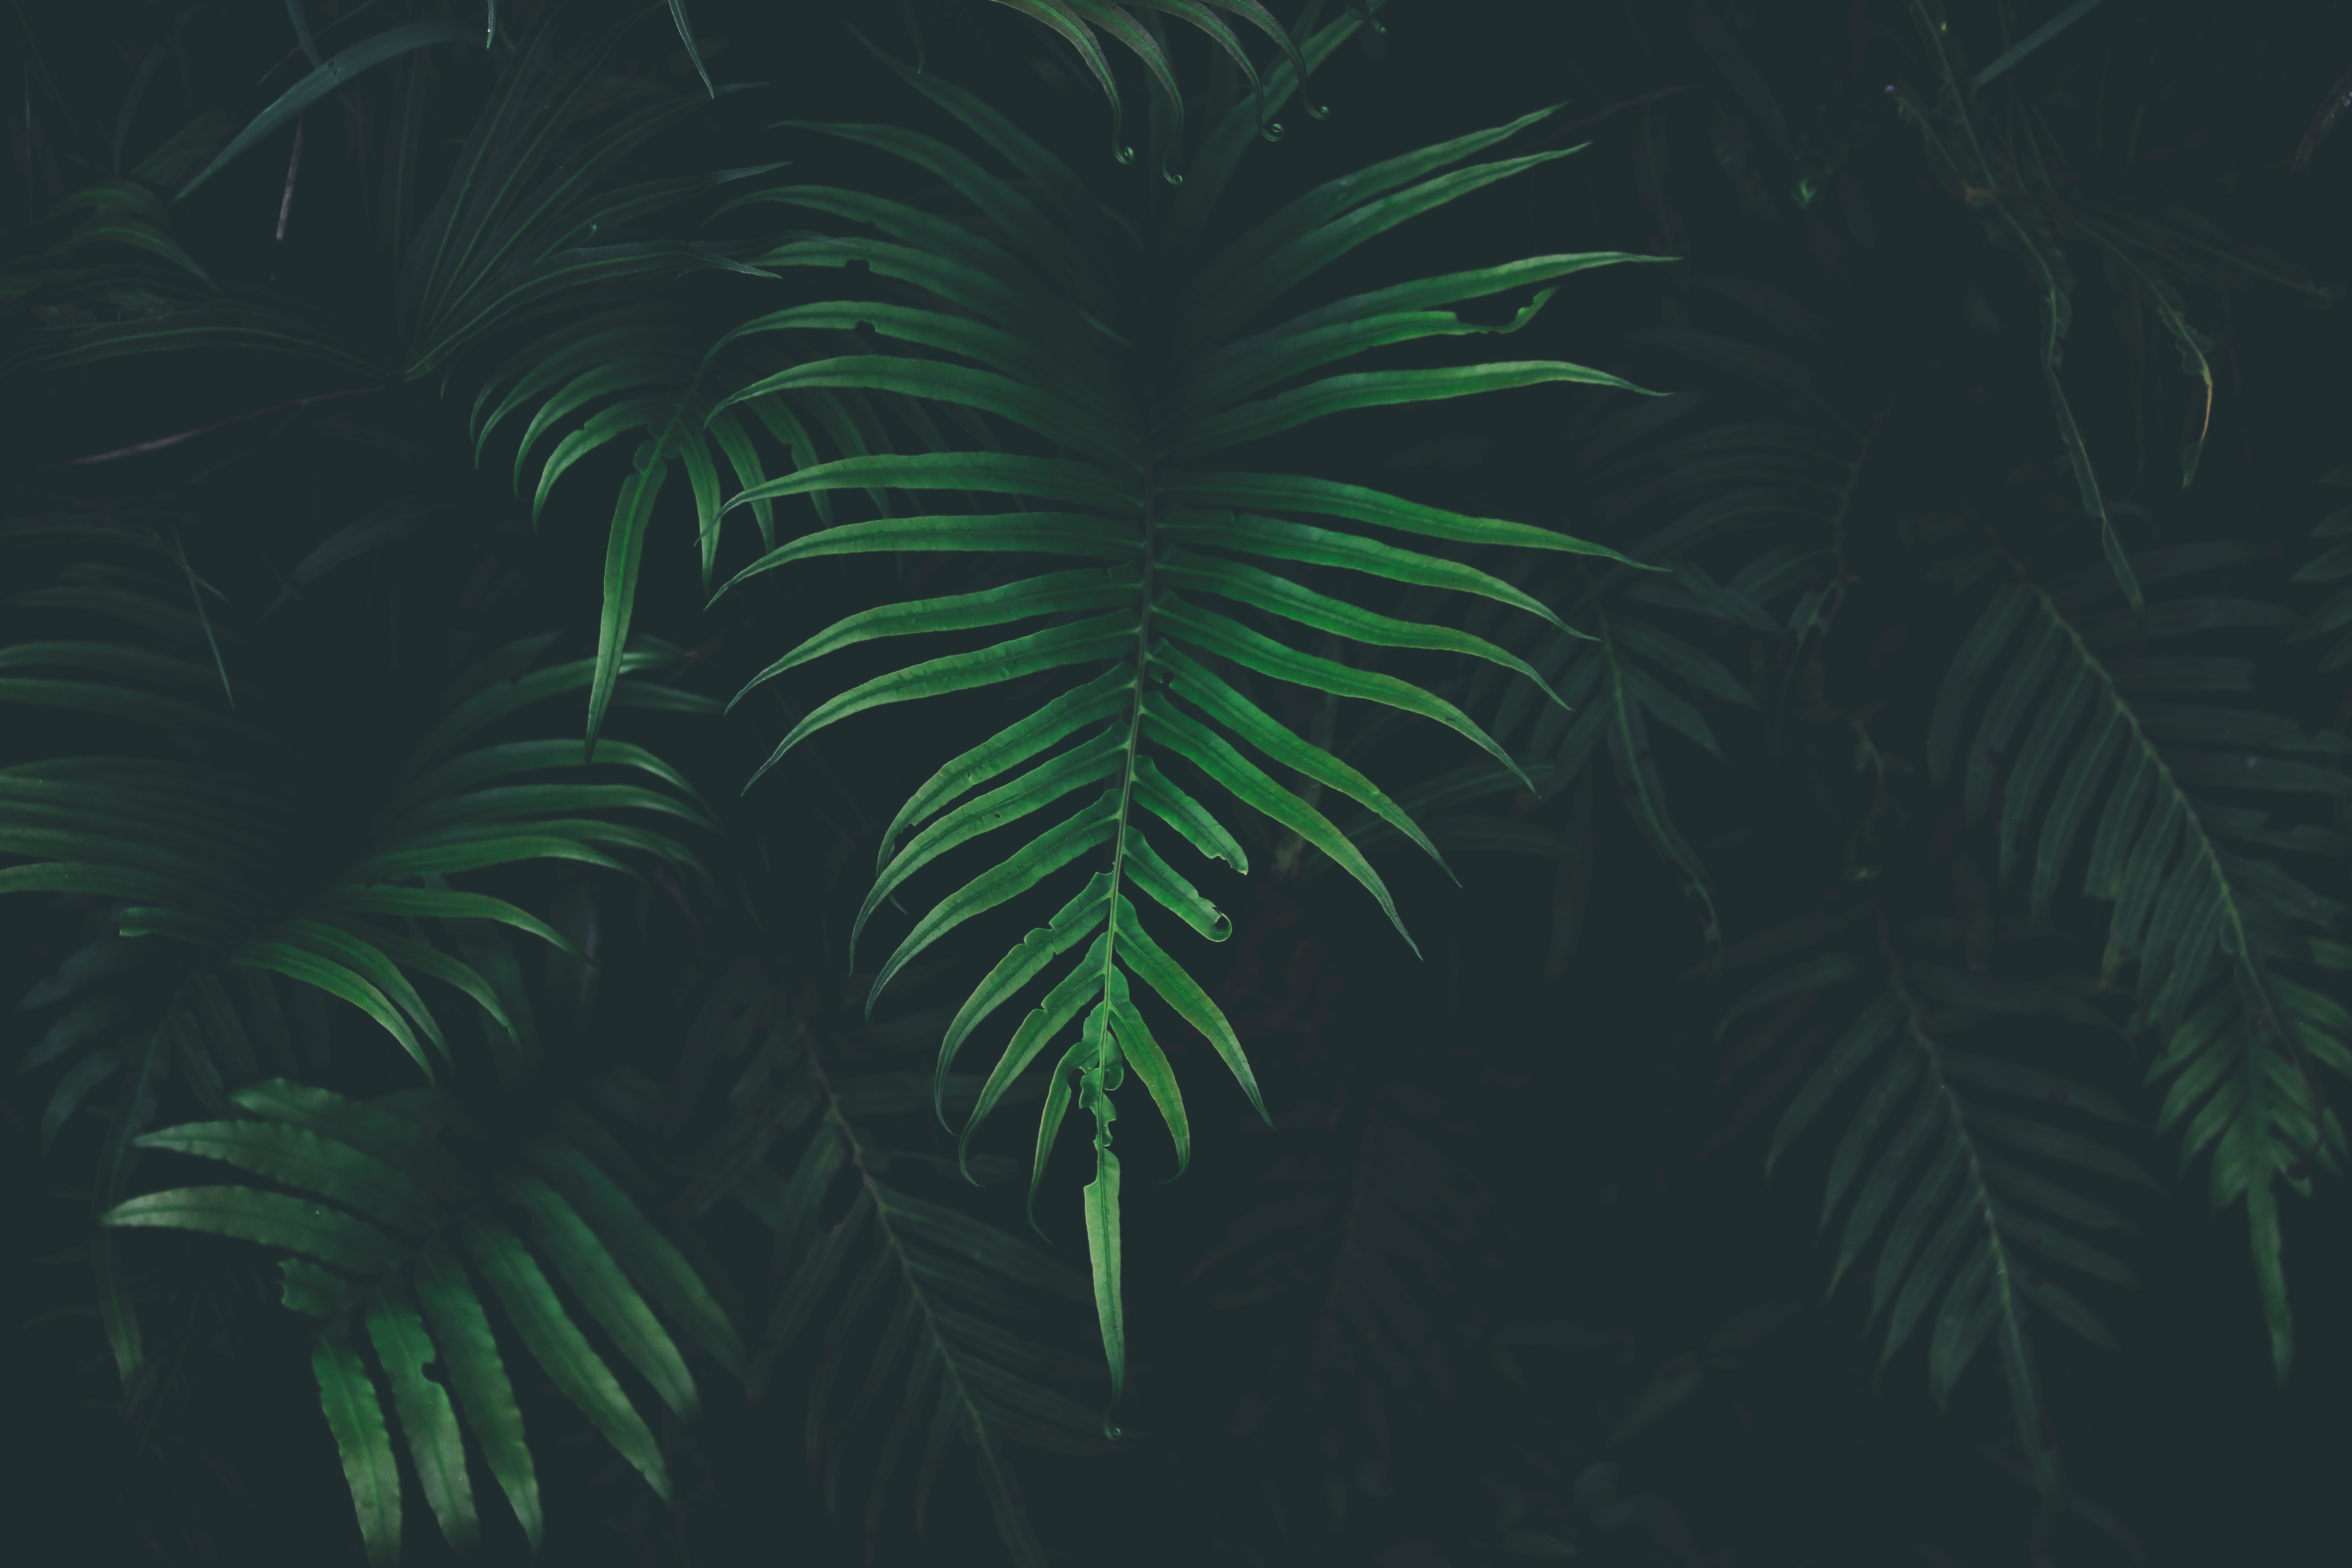
tree, branch, plant, leaf, green, jungle, illustration, woody plant, arecales, palm family